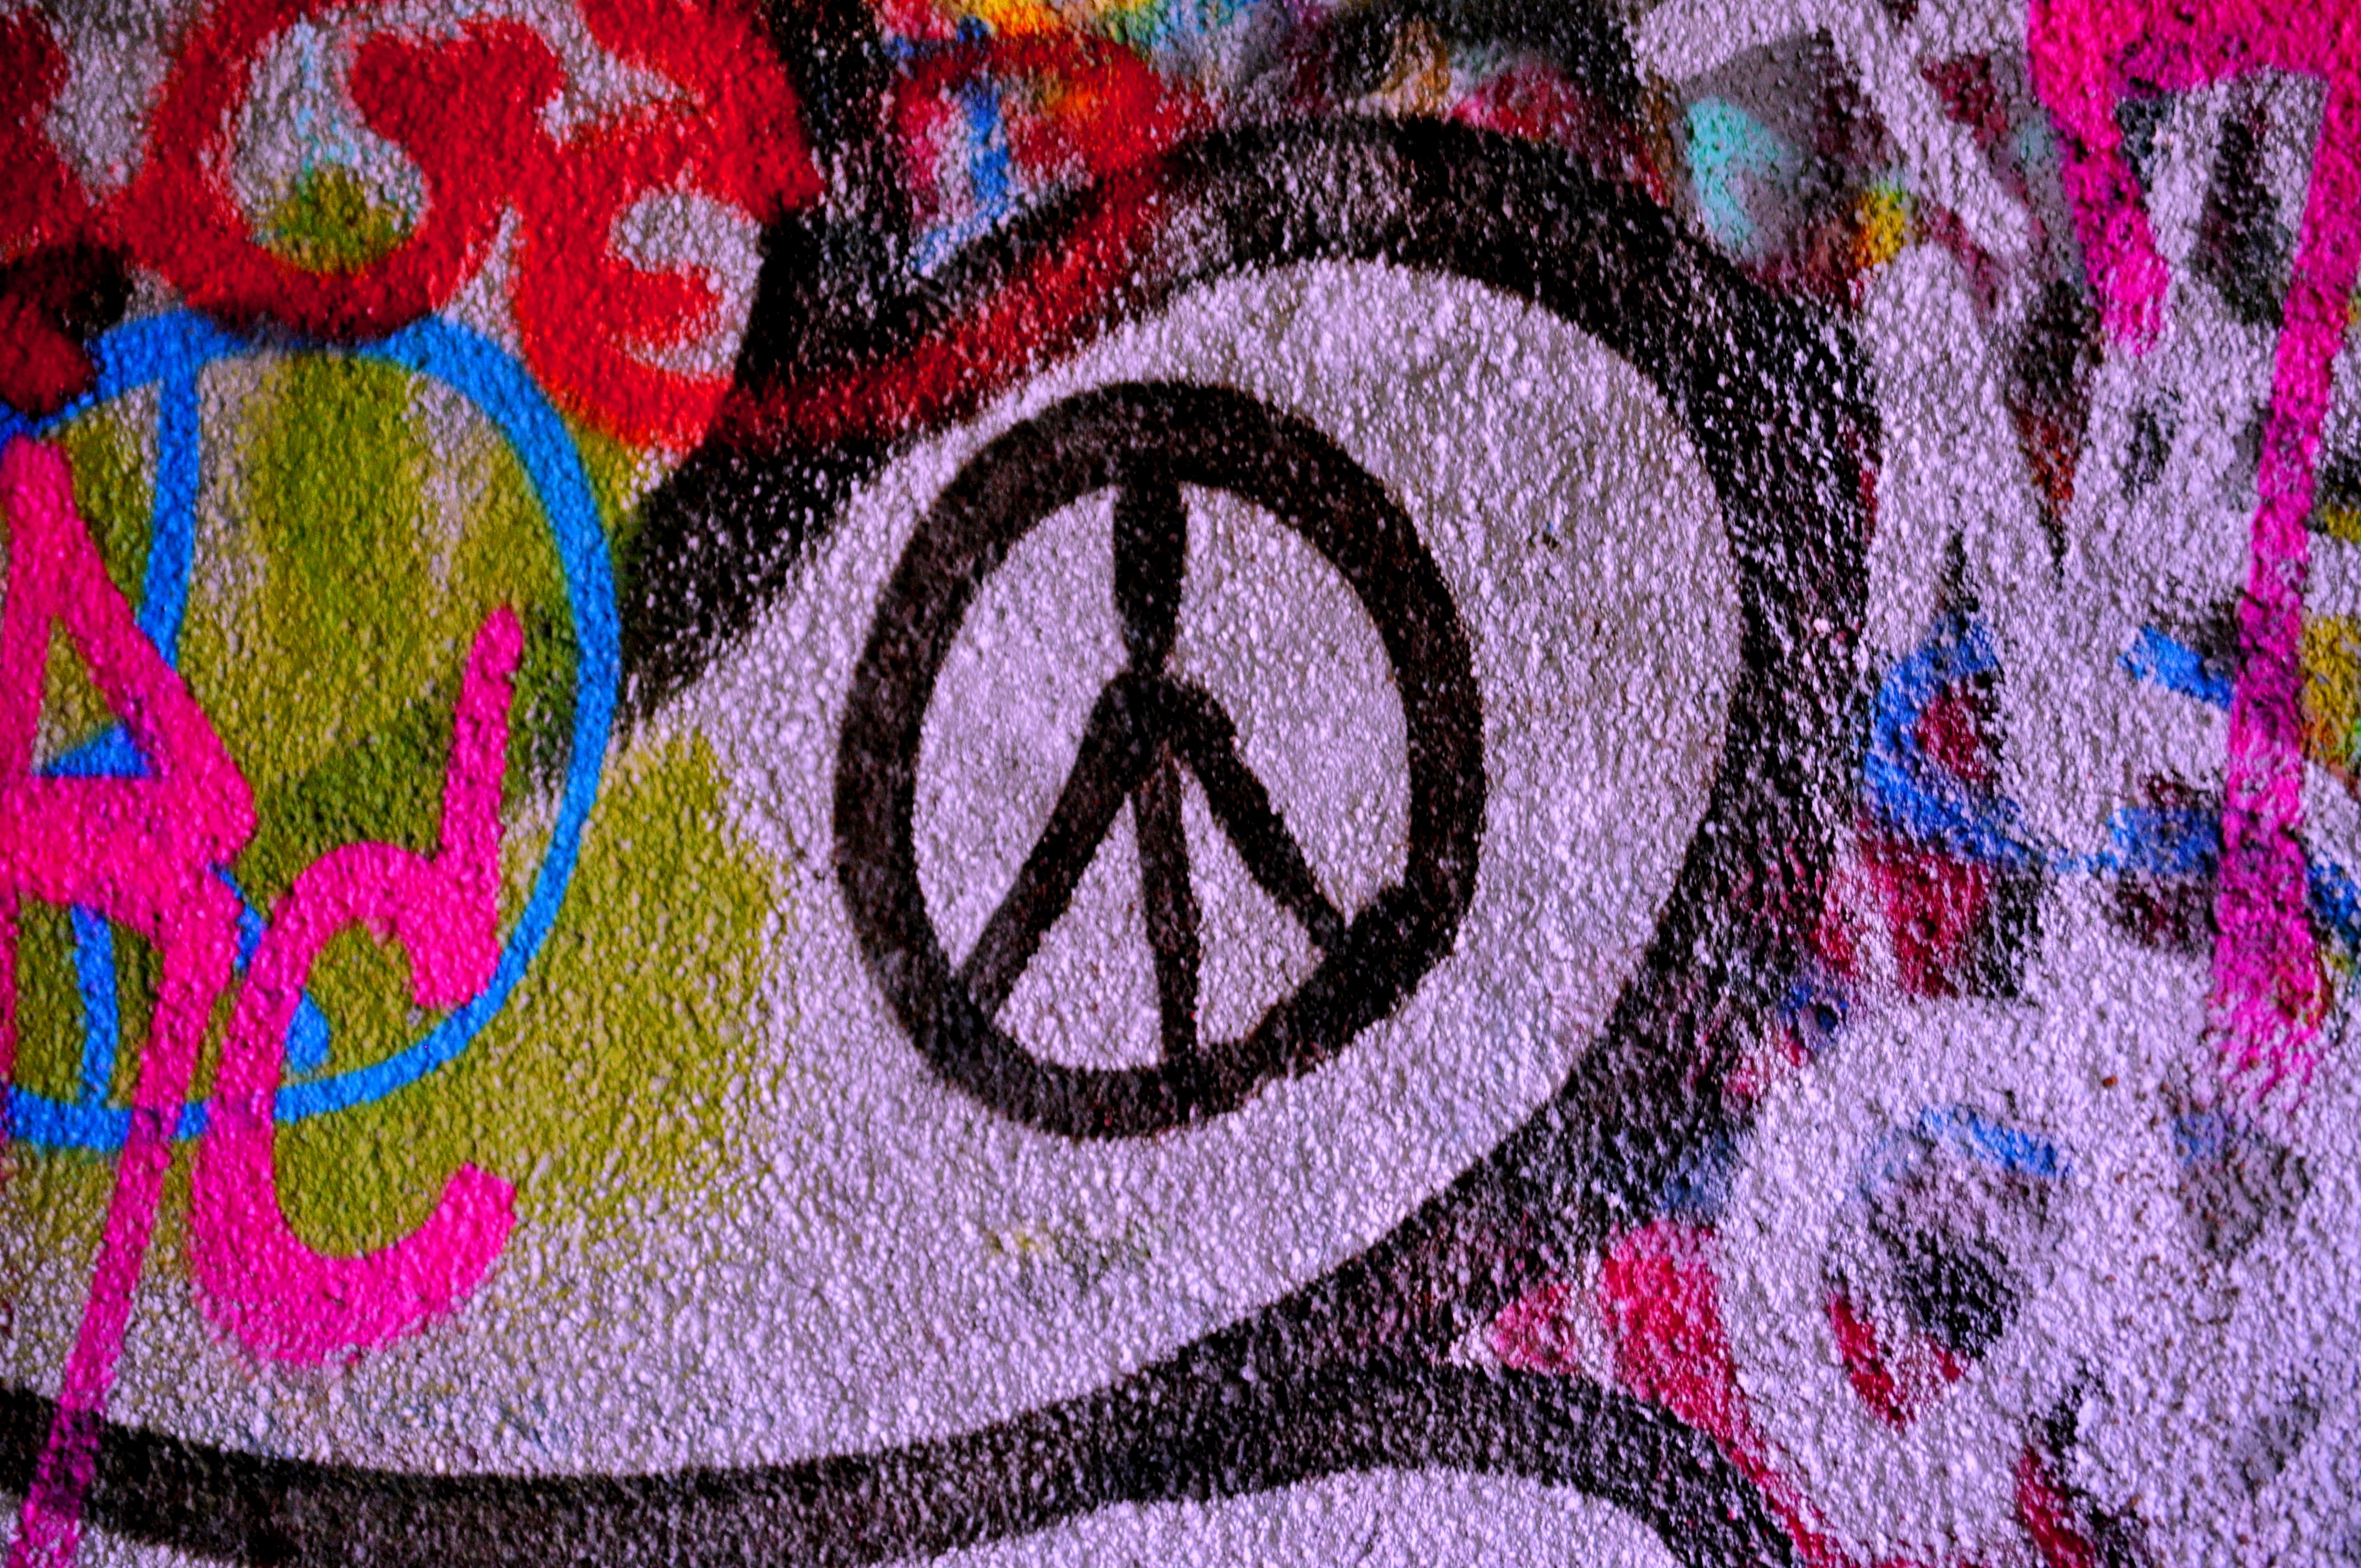
number, wall, pattern, color, peace, colorful, graffiti, circle, font, art, colors, drawing, design, mural, work of art, modern art, tough, psychedelic art